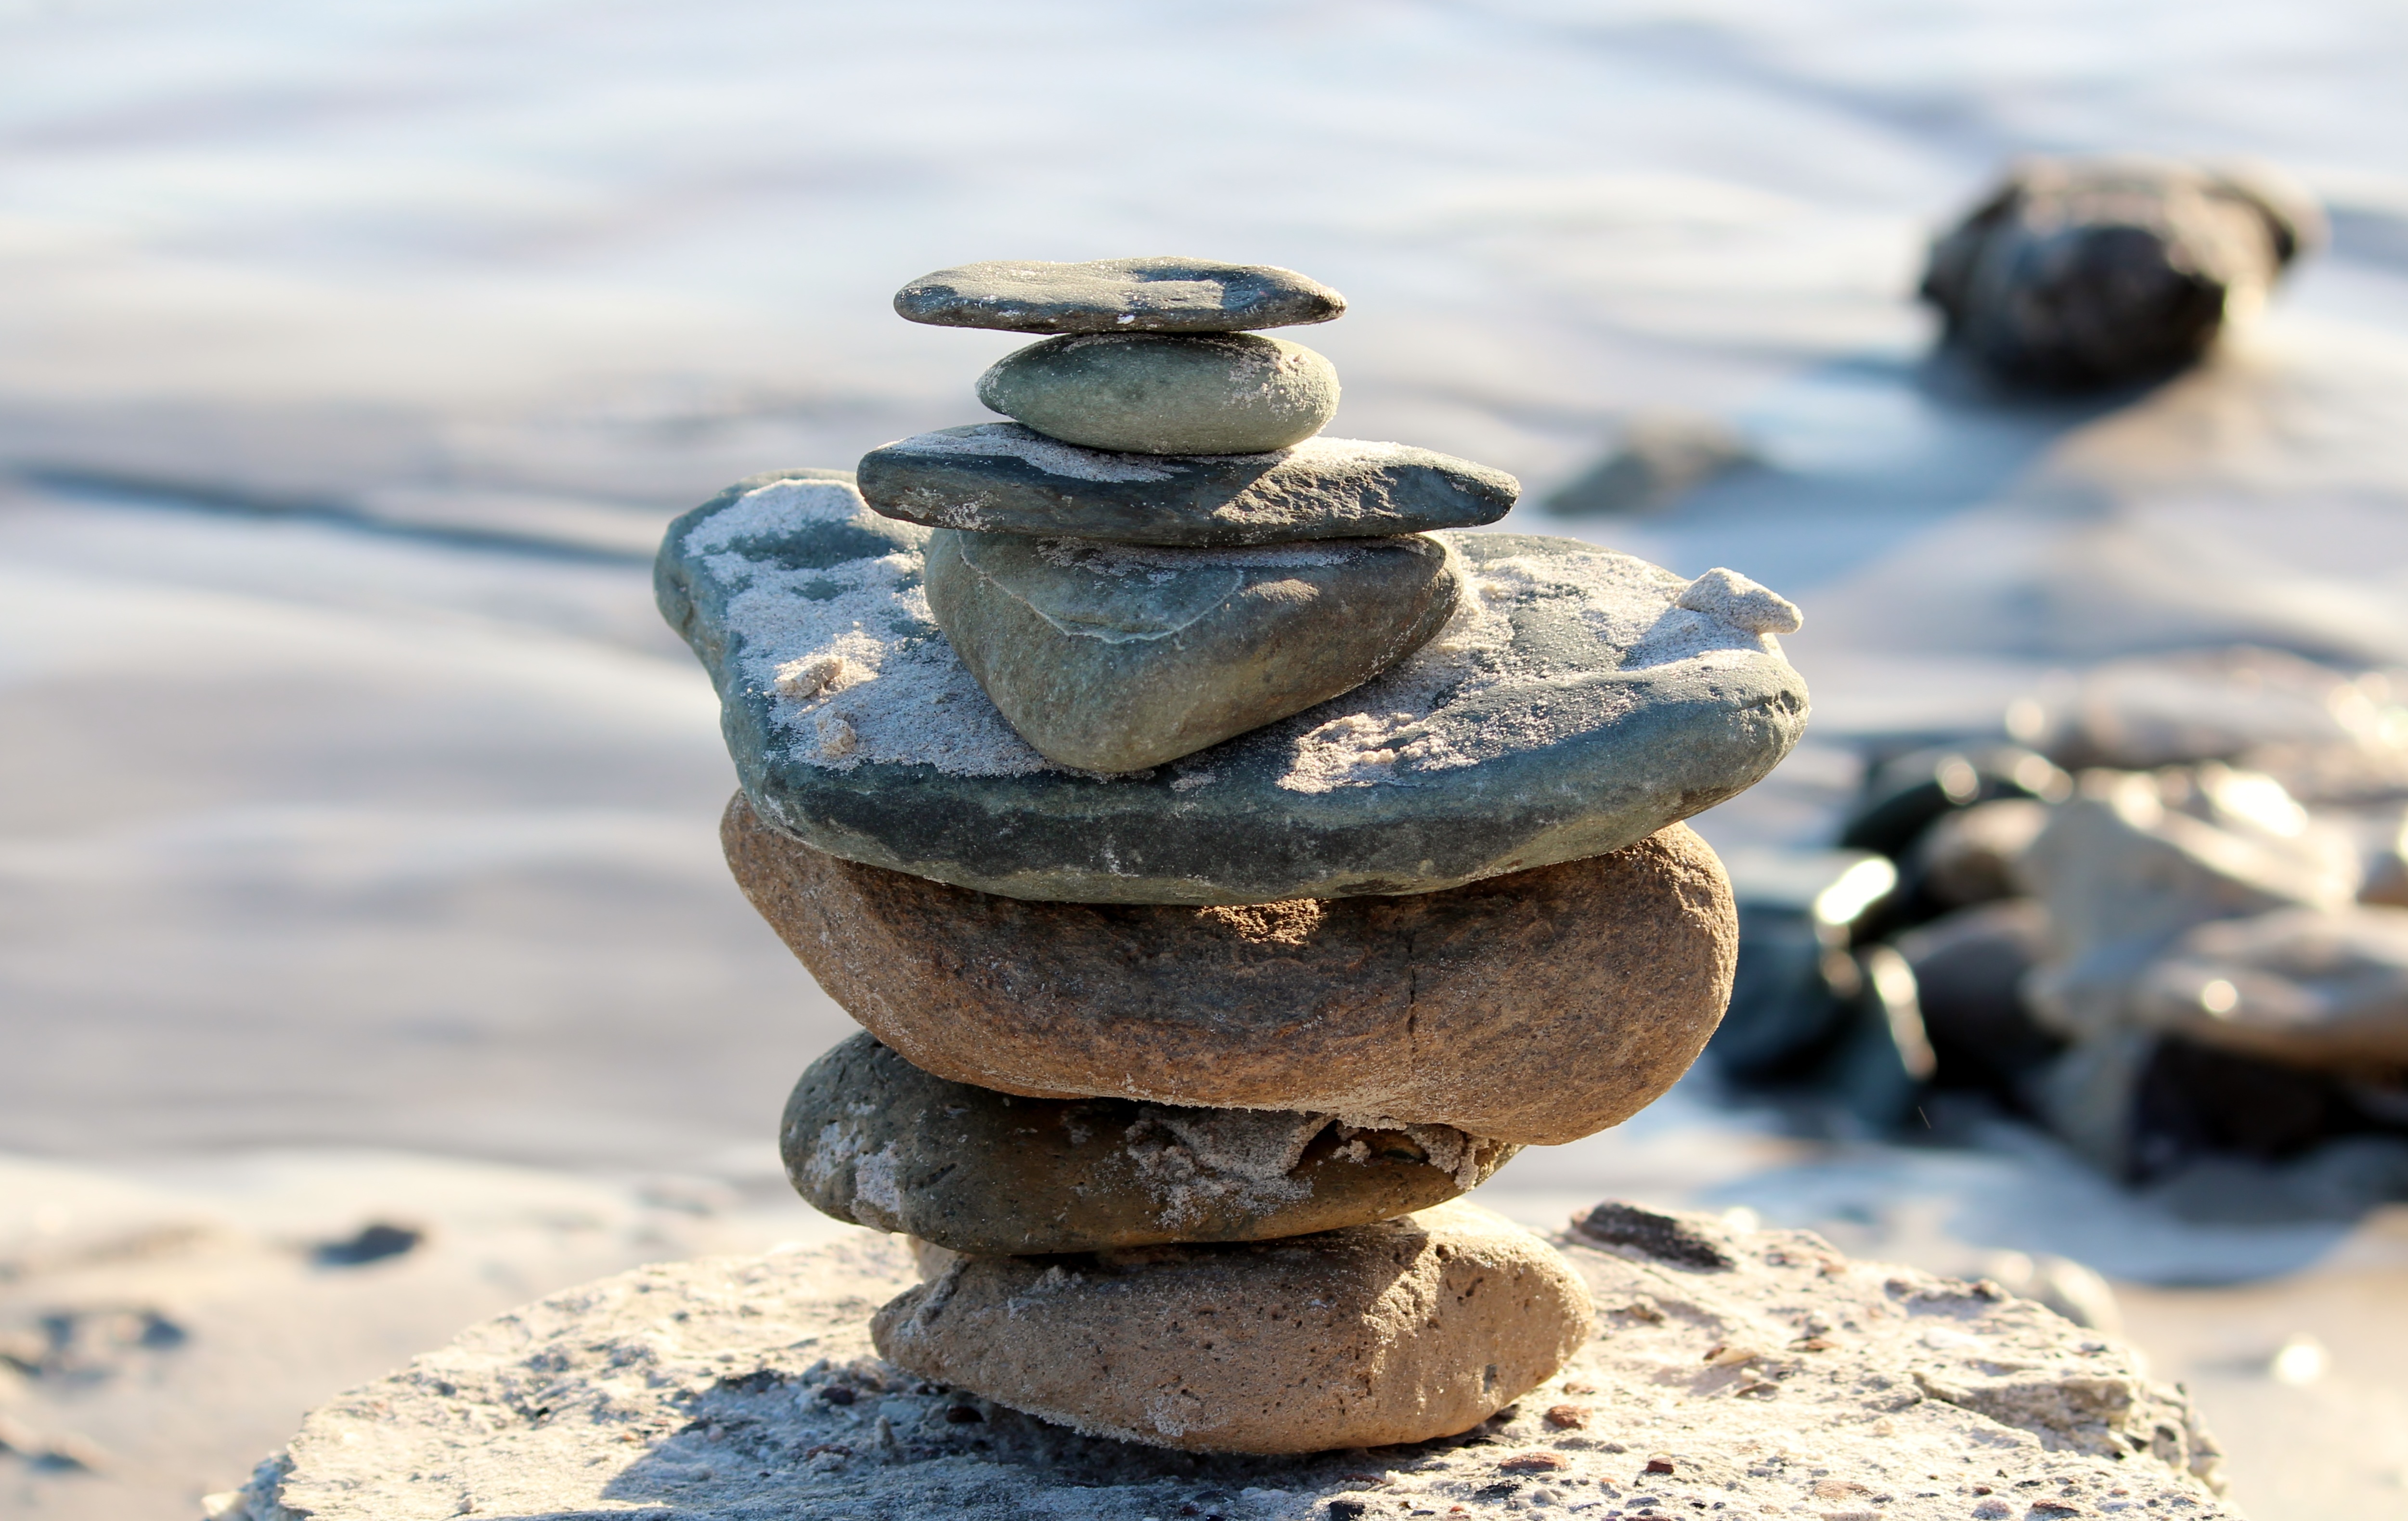
water, sand, rock, wood, contemplation, tower, blue, rest, material, close up, stones, figure, meditation, force, macro photography